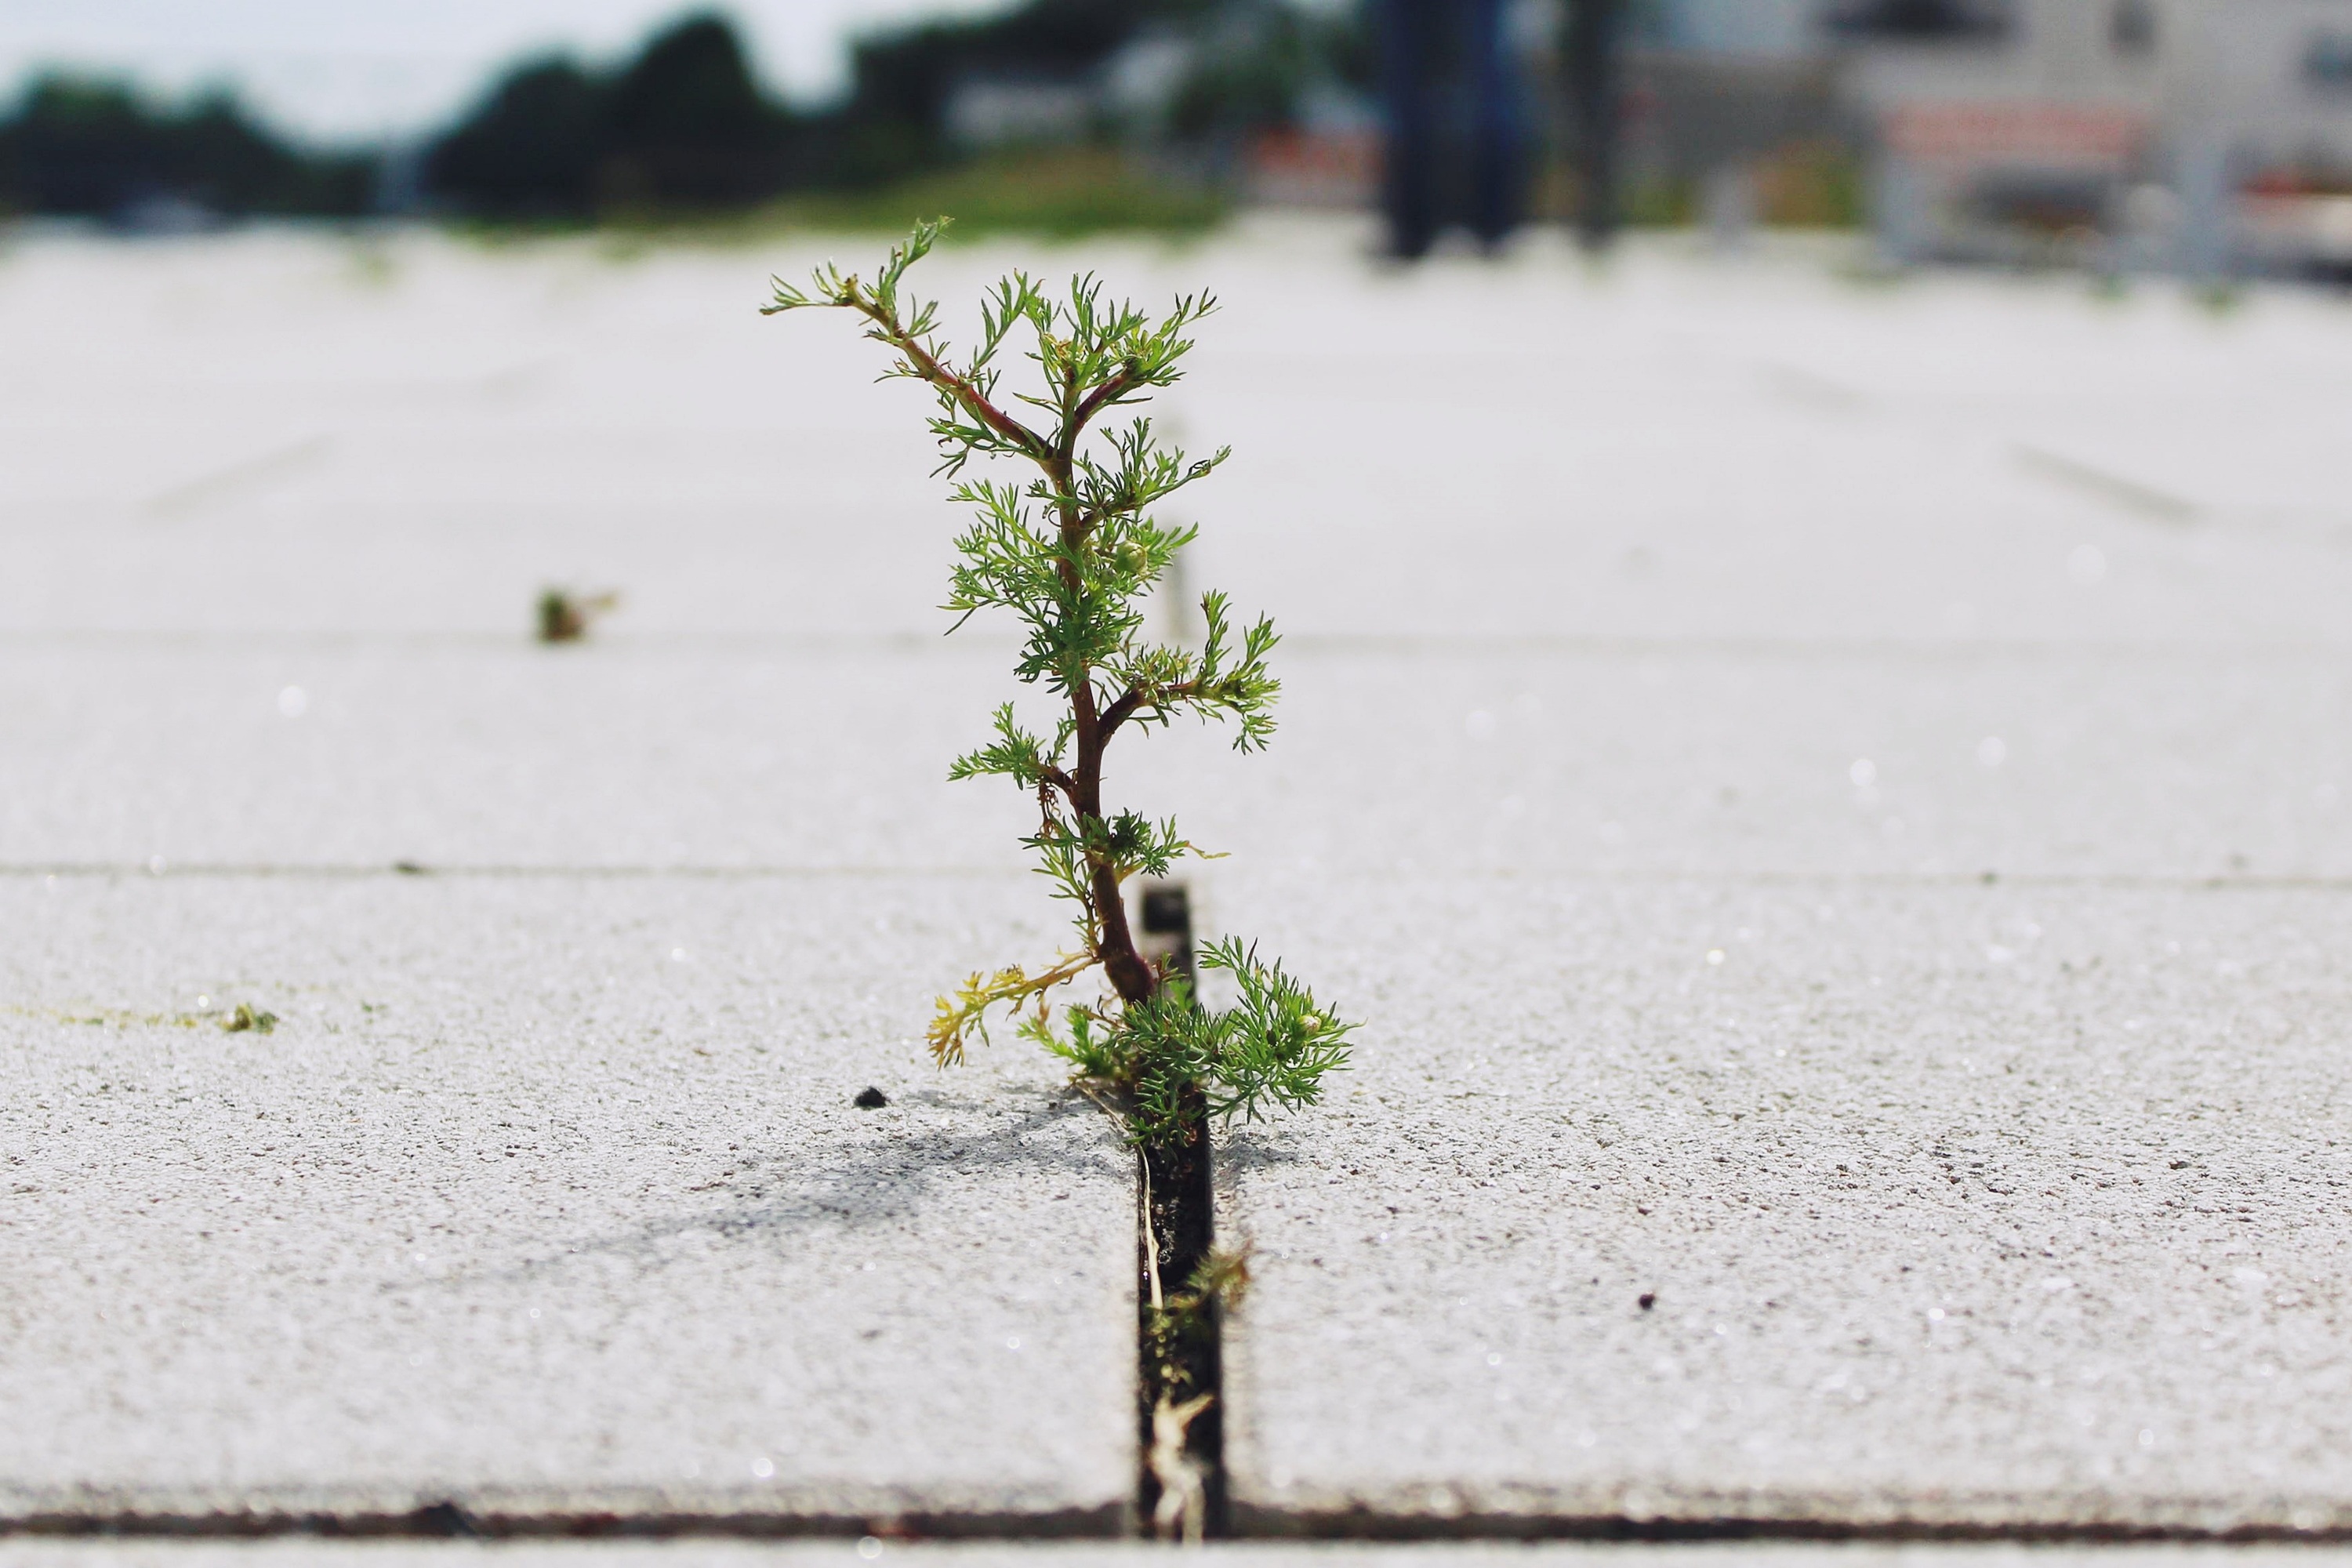
tree, nature, branch, snow, winter, plant, leaf, sidewalk, flower, frost, overgrown, spring, green, weather, soil, close, season, weed, patch, stones, area, away, road surface, woody plant